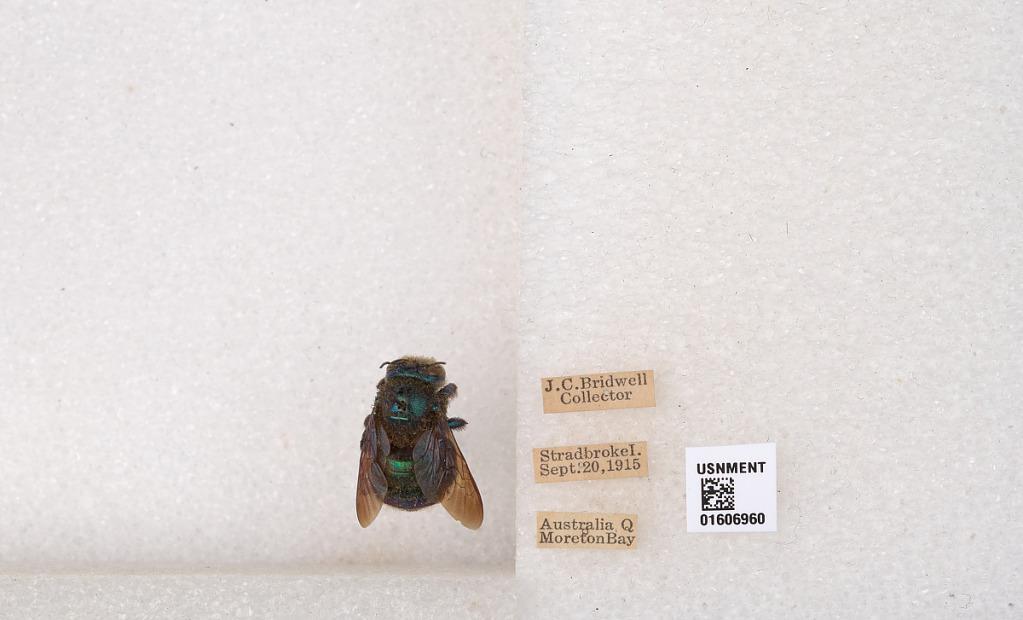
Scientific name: Xylocopa (Lestis) bombylans (Fabricius)
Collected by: J. Bridwell
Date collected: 1915-9-20
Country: Australia
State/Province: Queensland
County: Redland
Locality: Stradbroke Island, Moreton Bay
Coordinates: -27.4731, 153.42